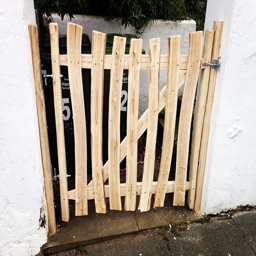
another rustic gate hits the streets